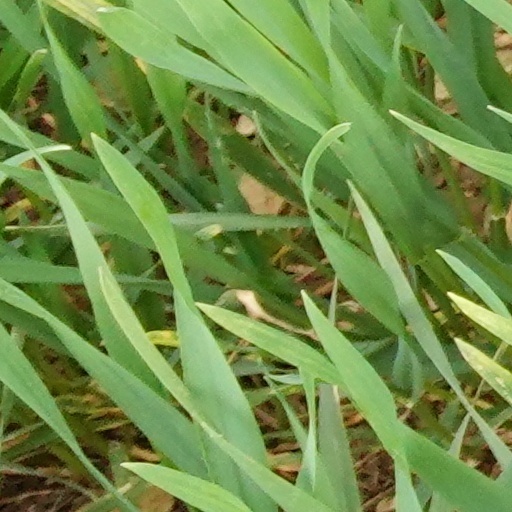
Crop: wheat